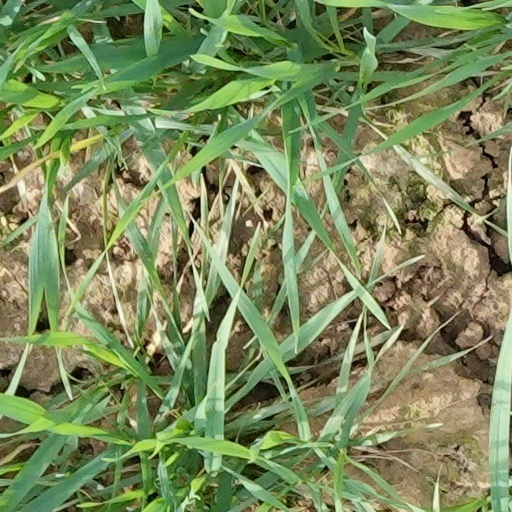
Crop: wheat